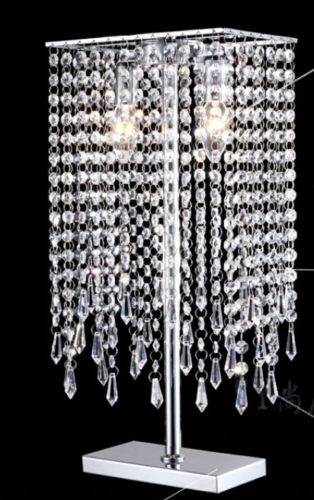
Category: lamp